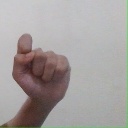
अक्षर: घ